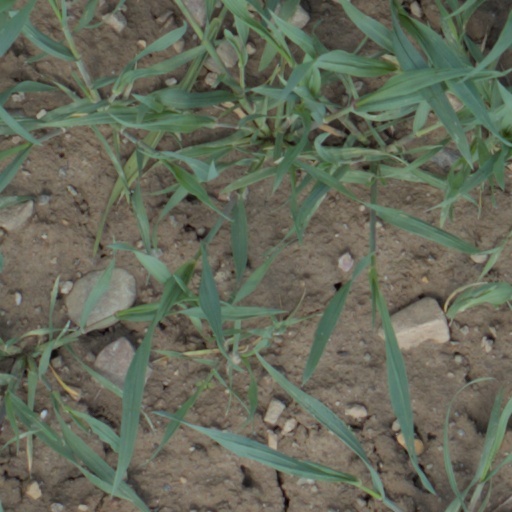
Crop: wheat